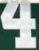
Number: 4